Solomonte Theneechakal

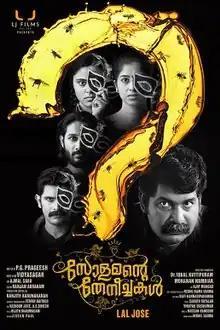
Theatrical release poster

Solomonte Theneechakal is a 2022 Indian Malayalam-language romantic thriller film directed by Lal Jose and written by P. G. Prageesh. Produced by Lal Jose through the production house LJ Films, the film stars Joju George, Darshana S. Nair and Vincy Aloshious along with debutants Shambhu Menon and Addis Antony Akkara. Vidyasagar composed the film's music, and the cinematography was handled by Ajmal Sabu.